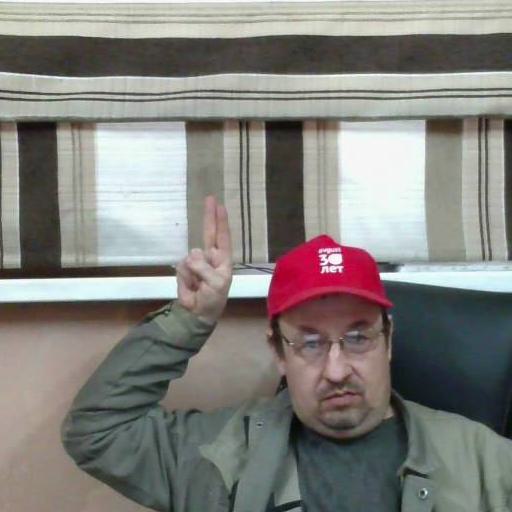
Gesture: two_up